Rude 66

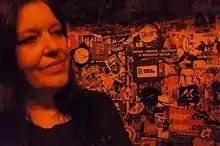
Shaunna Lekx, singer of Rude 66, in the backstage of Batofar Club, Paris 2014

Rude 66 started as a musician in the '80s, playing keyboards in Noise band "Kamika6" who gained some notoriety in the Dutch underground scene but only produced a demo cassette. In school, he met "Eric van Spelde" with whom he formed "Voice of the Mute", an Electronic body music band who released a track on a compilation on Body Records in 1990. They then formed the duo Modulate, who released a techno EP in 1993 on Belgian label SSR, an offshoot of Crammed Discs.